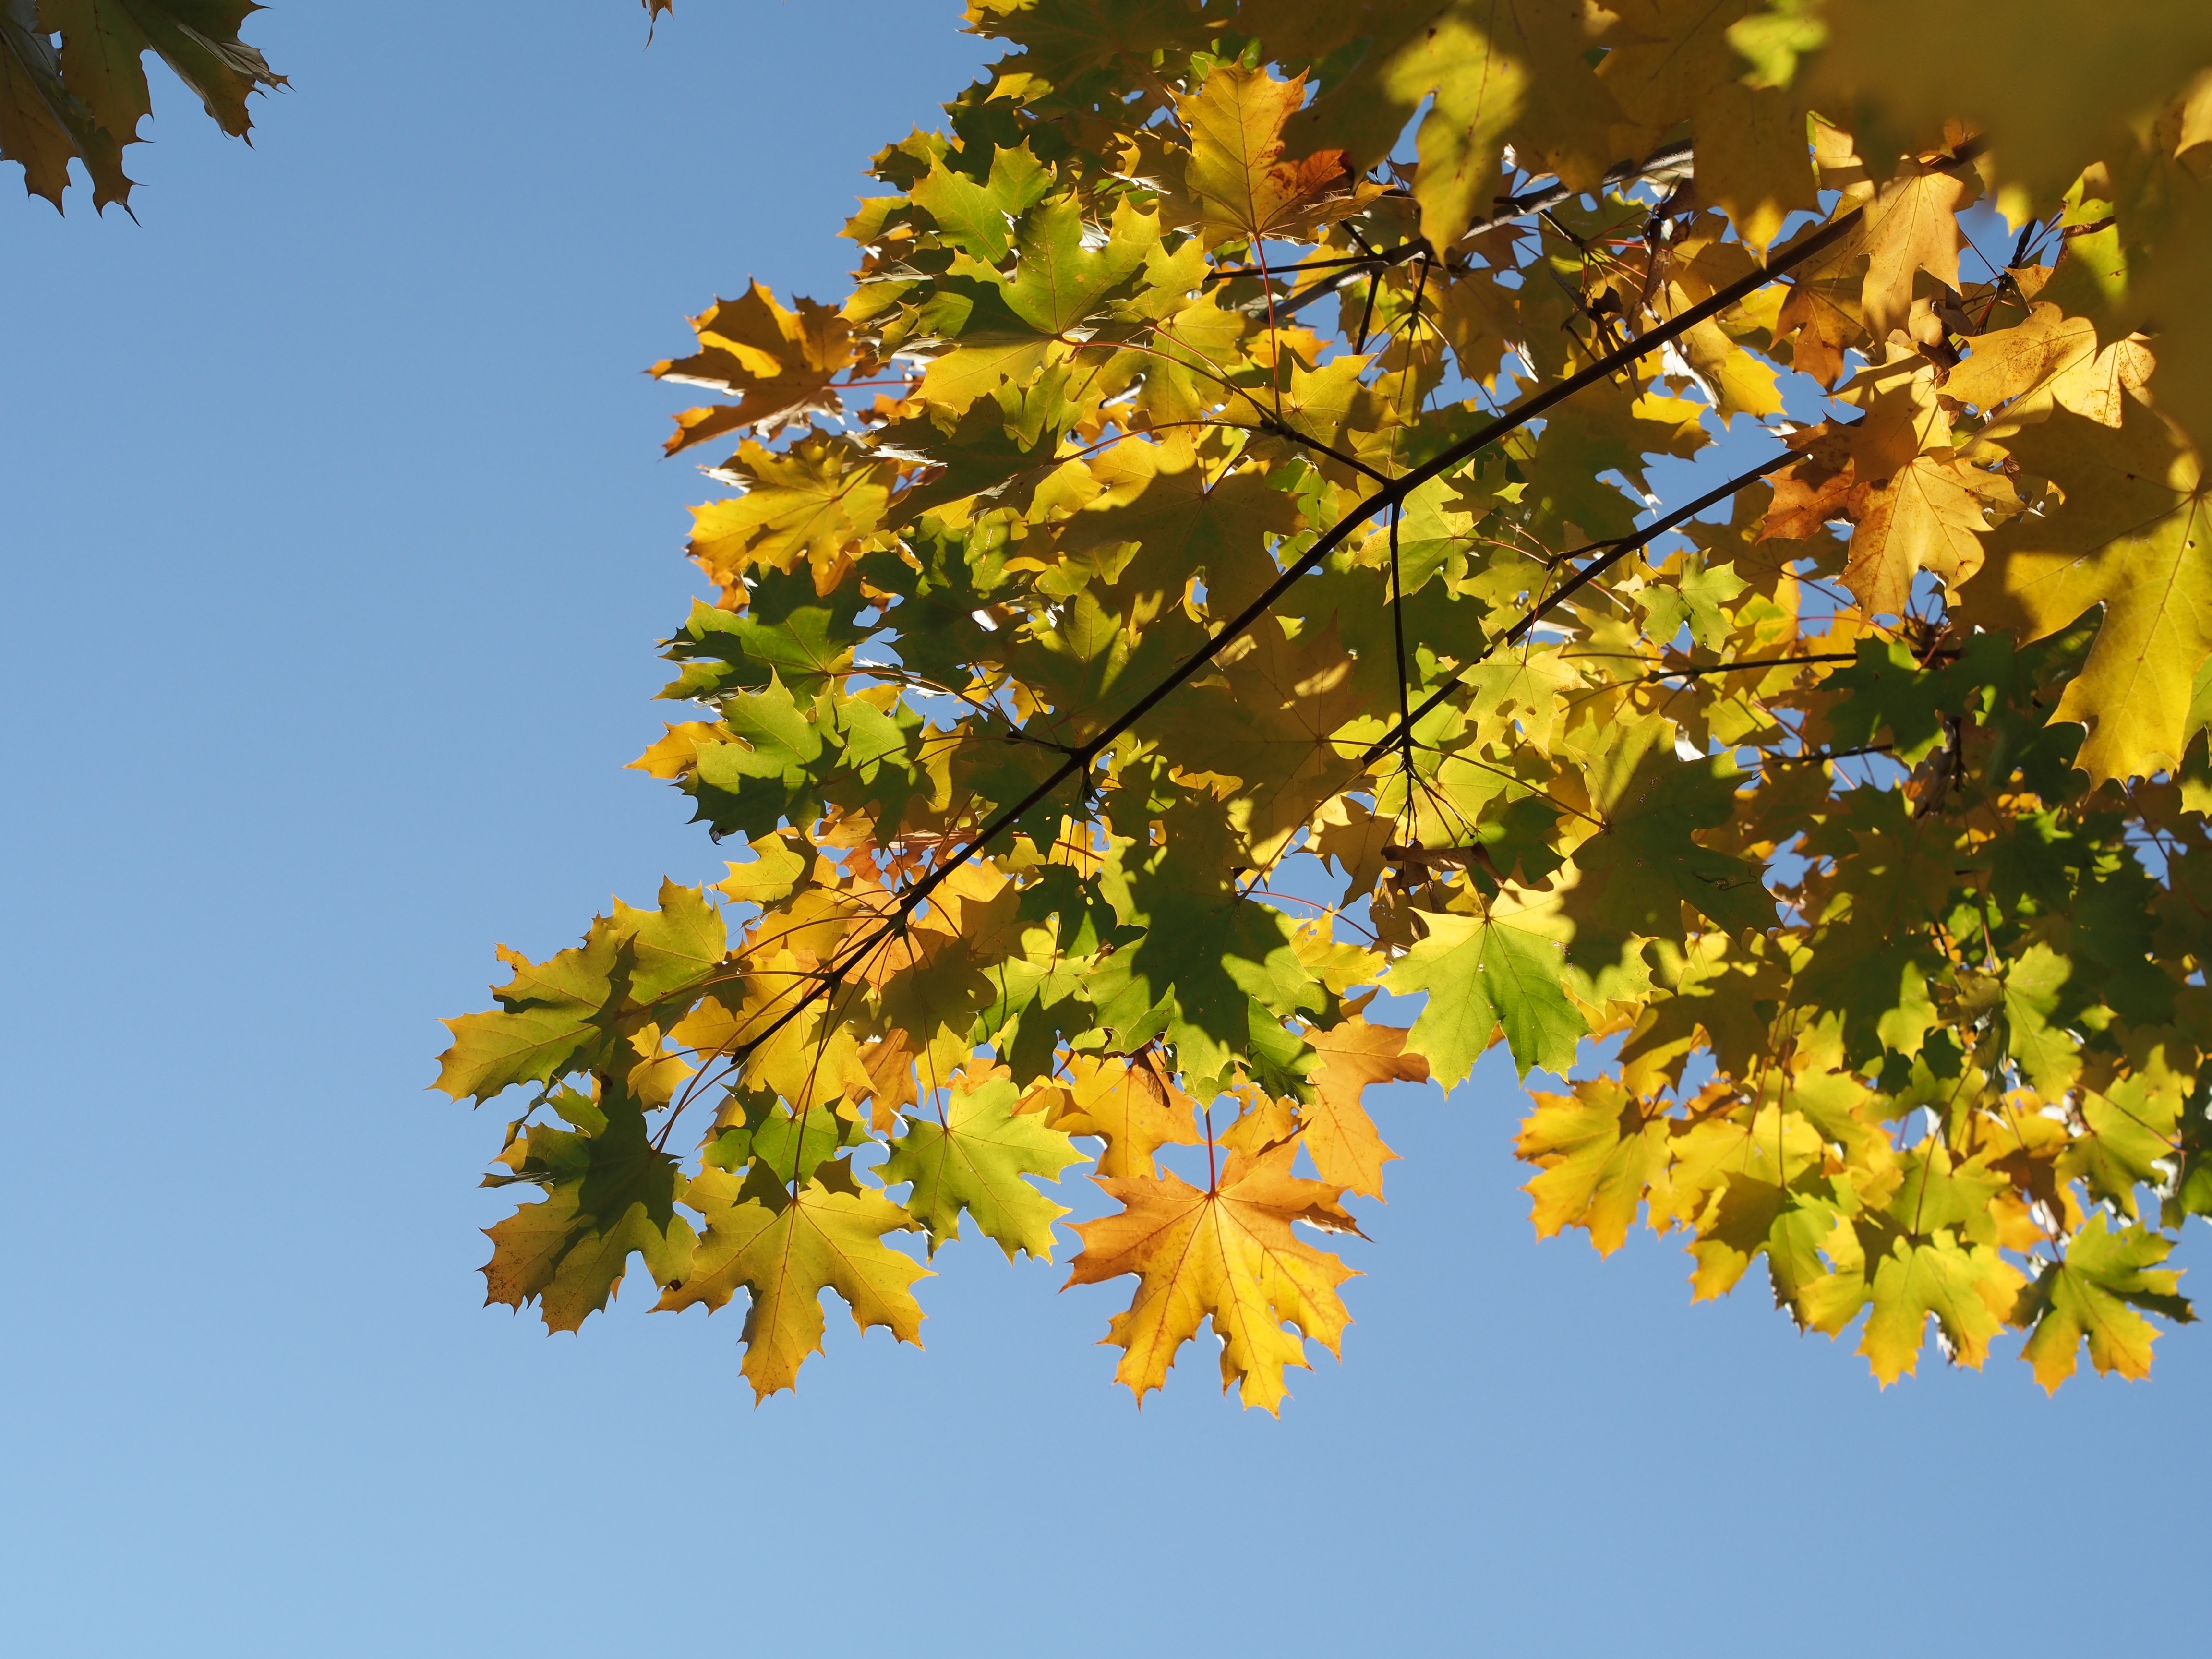
tree, nature, branch, blossom, plant, sunlight, leaf, flower, produce, autumn, botany, yellow, flora, season, maple tree, leaves, shrub, deciduous, fall foliage, sunning, back light, flowering plant, maidenhair tree, woody plant, land plant